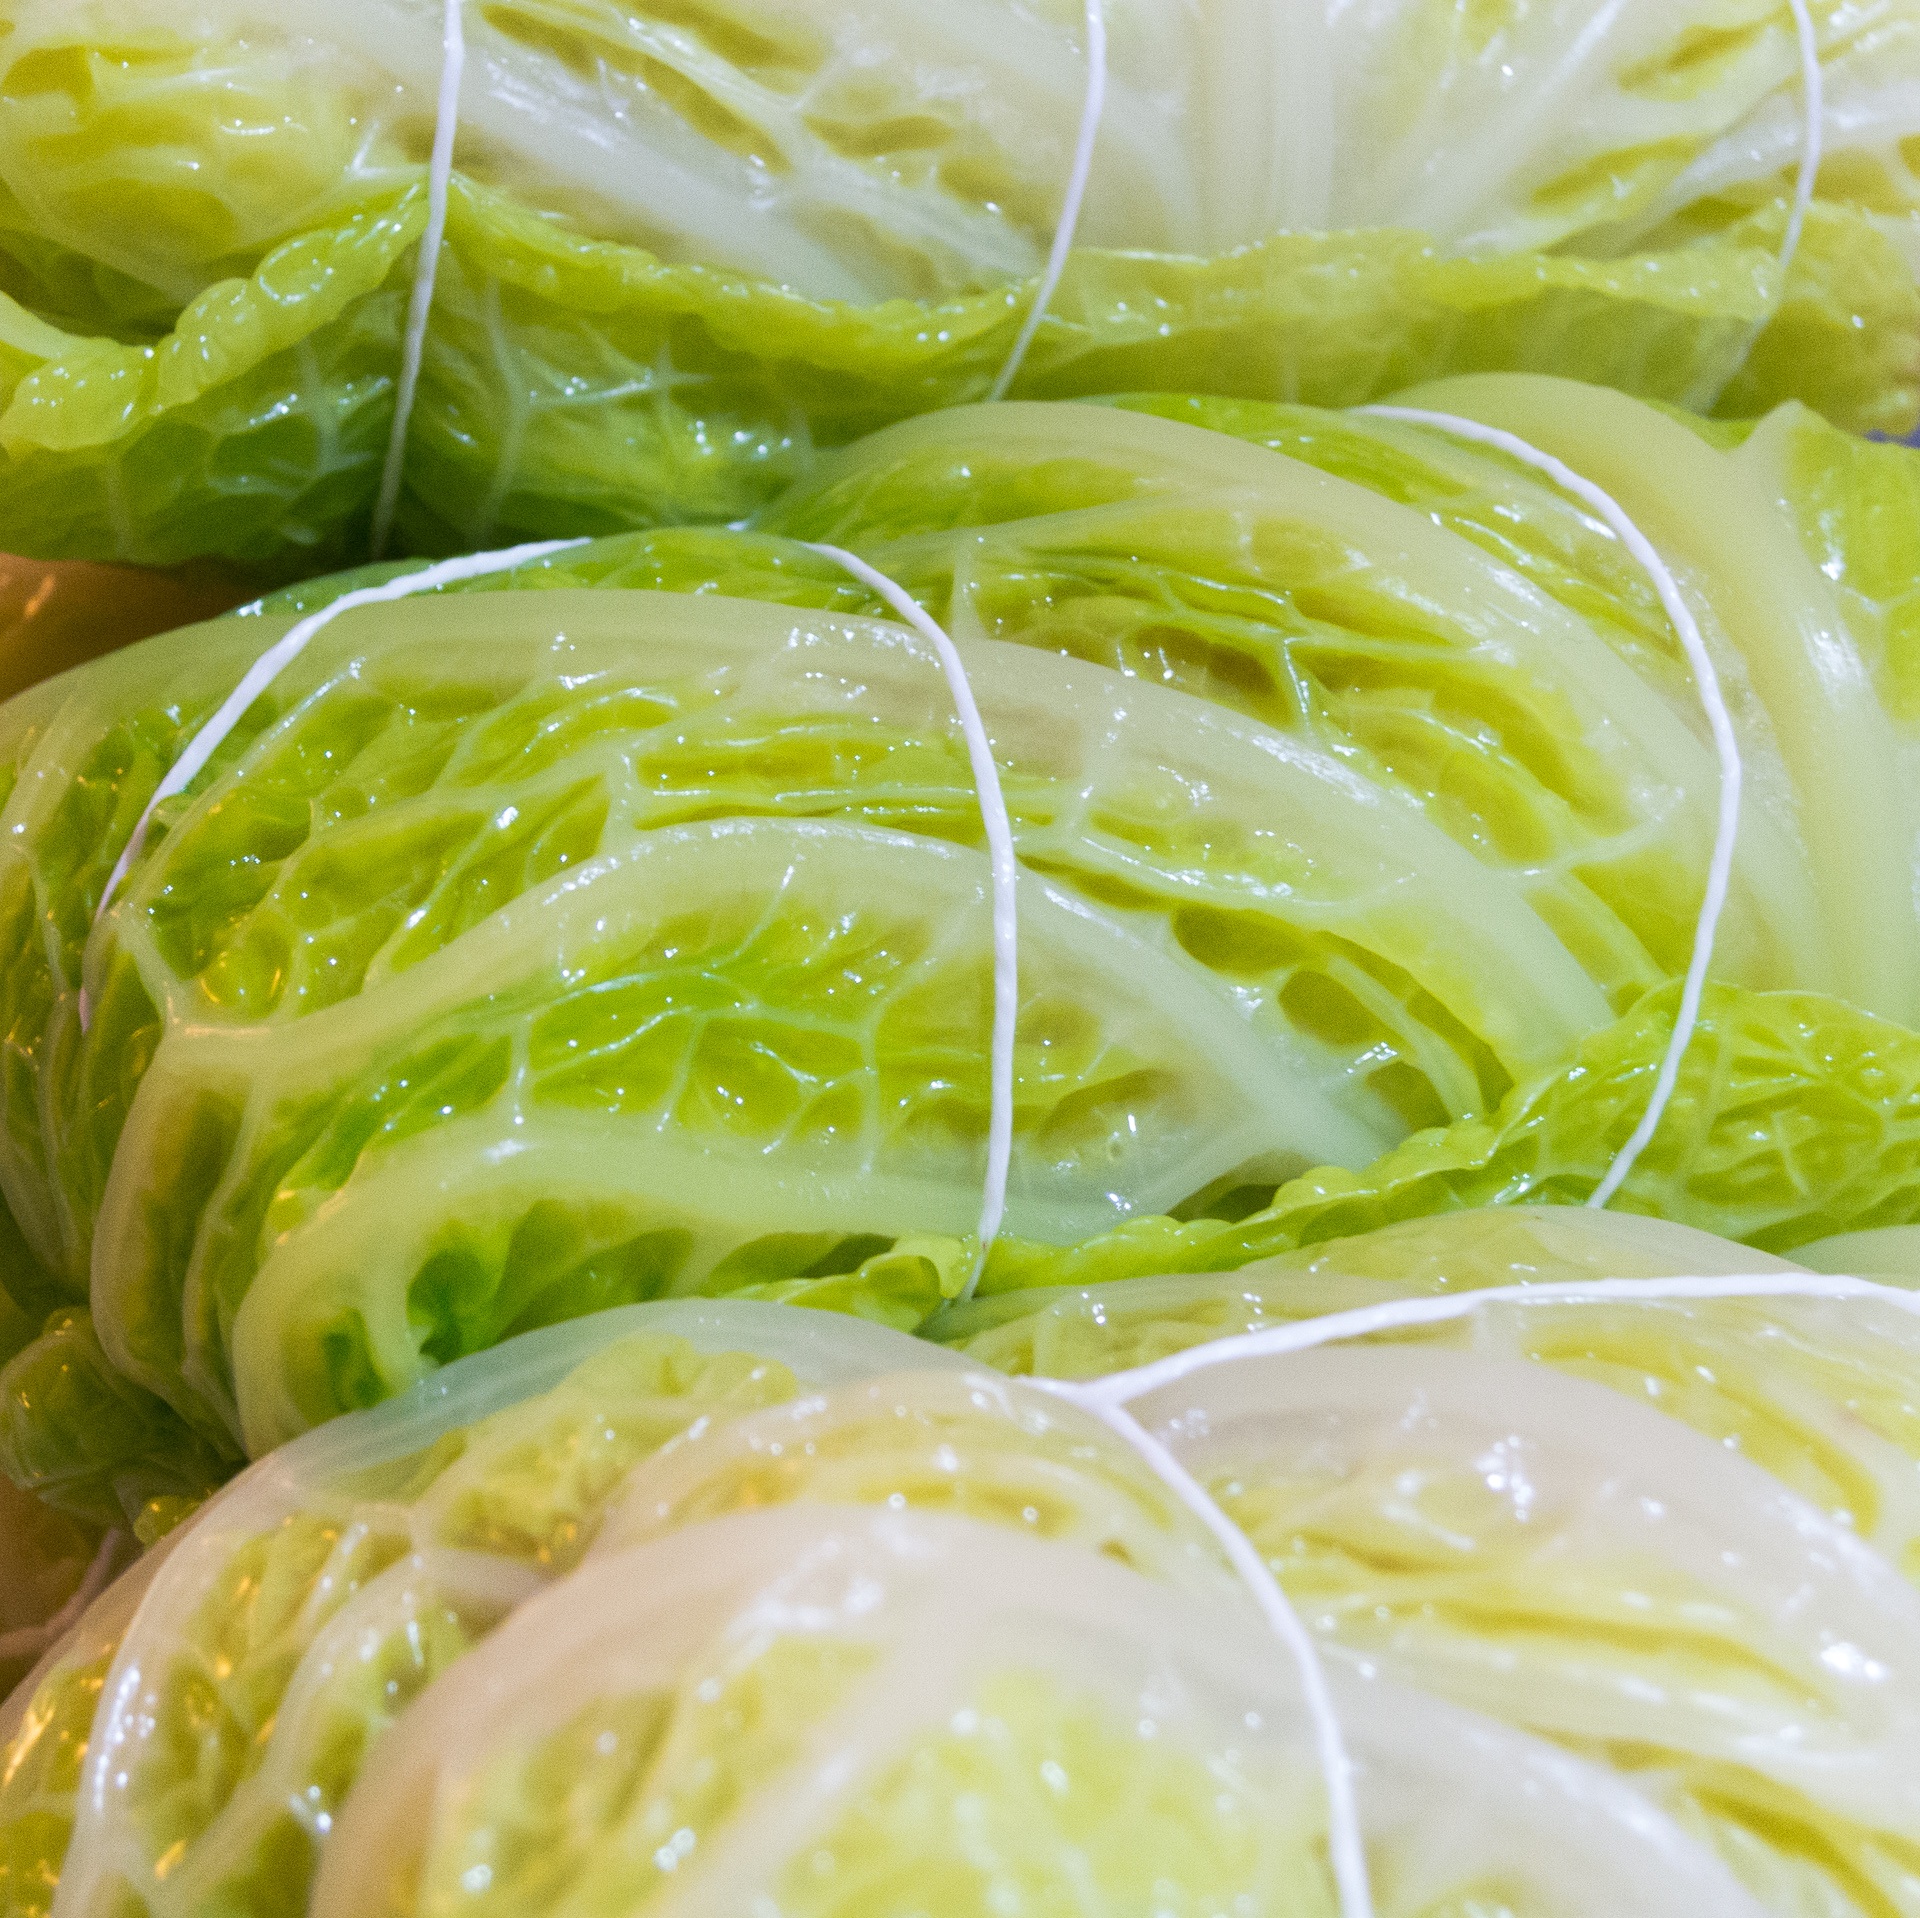
fruit, dish, food, green, produce, vegetable, healthy, eat, cuisine, leaves, vegetables, cabbage, vitamins, edible, savoy, citrus, filled, kohl, flowering plant, savoy cabbage, roulades, krause leaves, land plant, leaf vegetable, kitchen twine